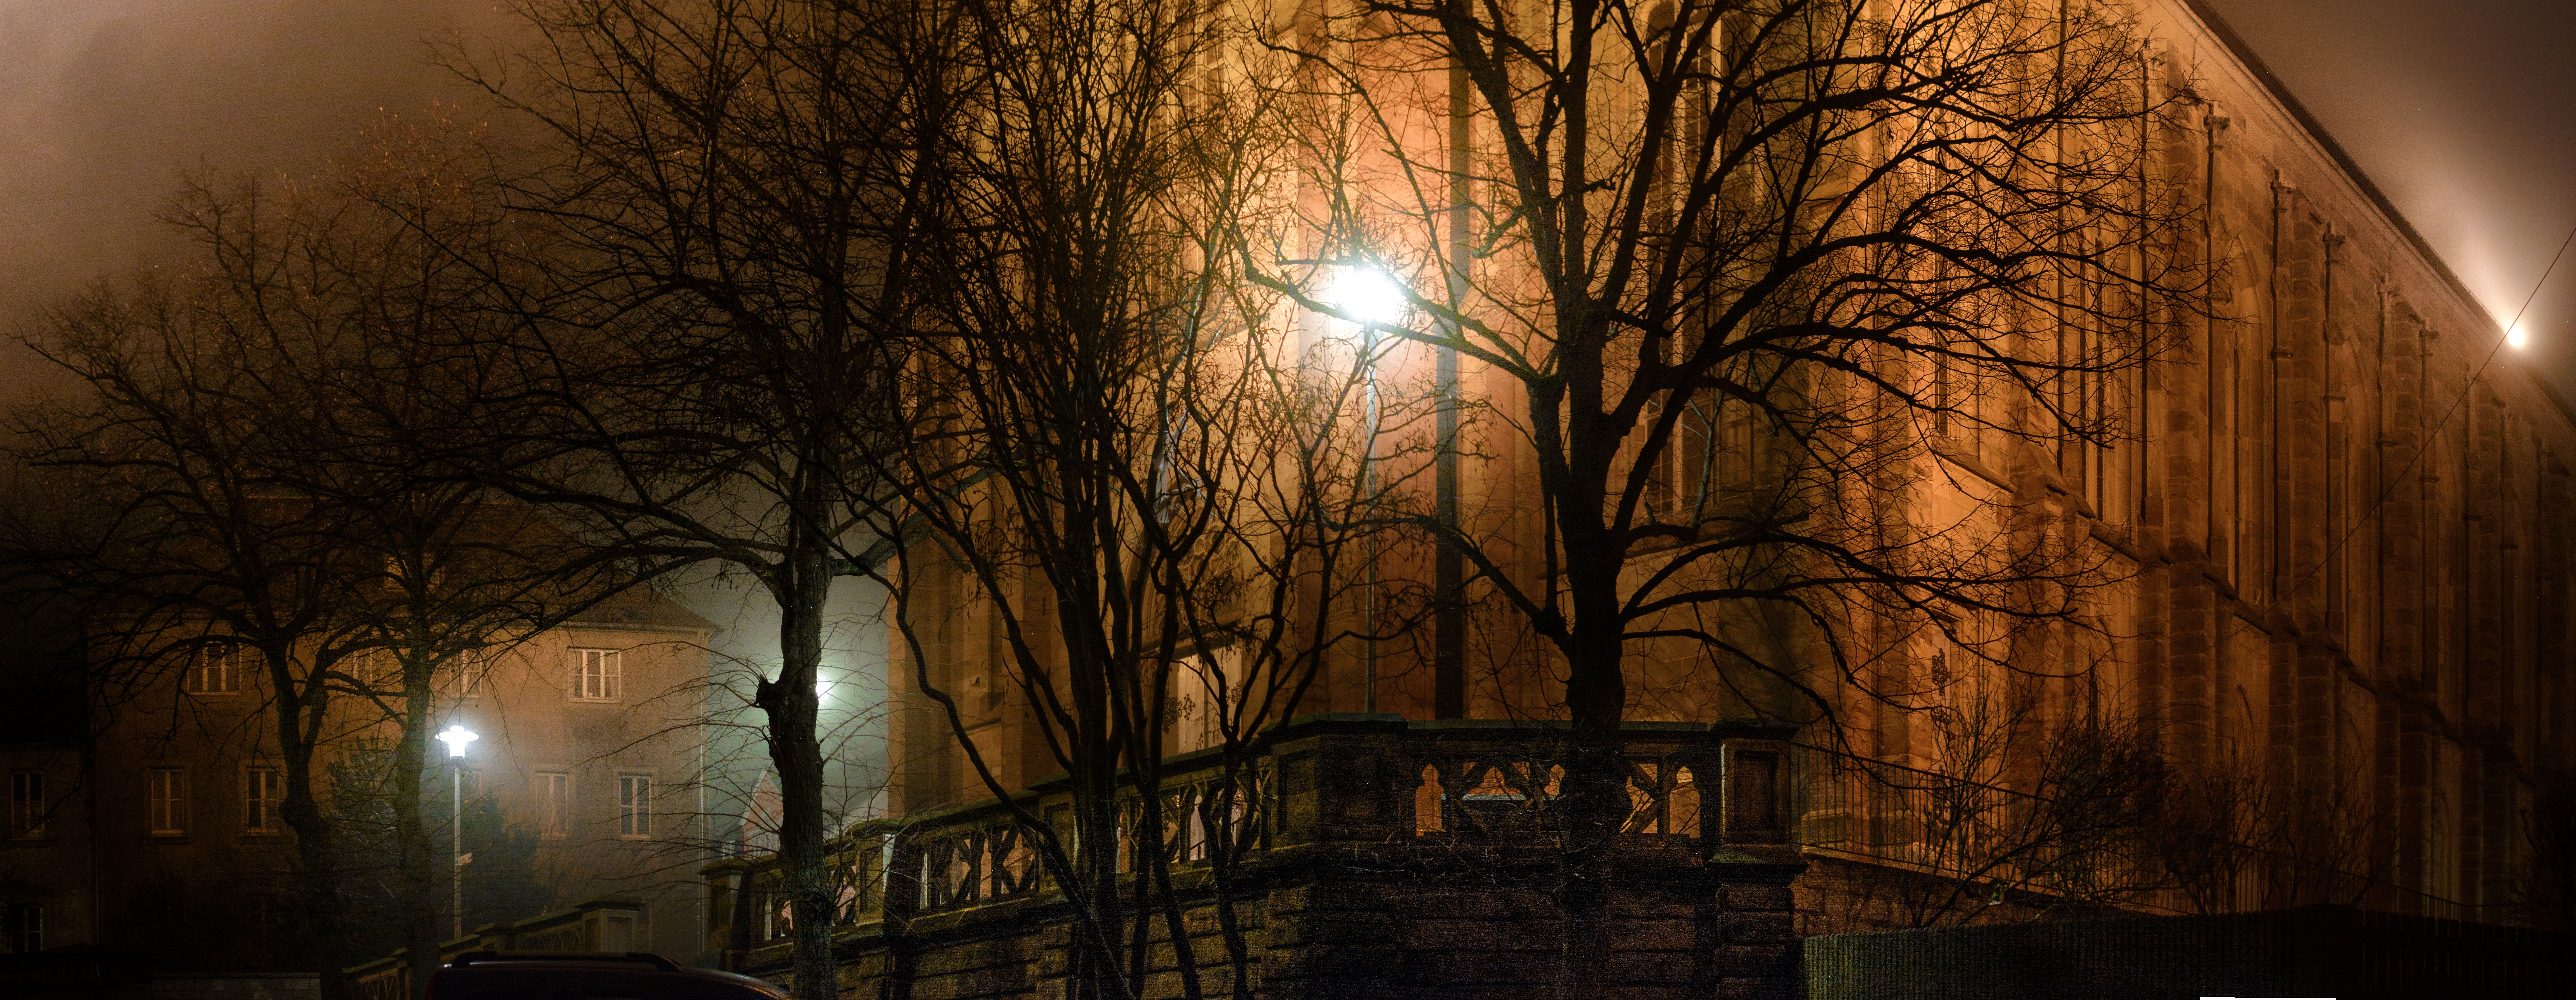
tree, winter, light, night, sunlight, morning, atmosphere, evening, reflection, weather, darkness, lighting, screenshot, atmospheric phenomenon